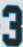
Number: 3